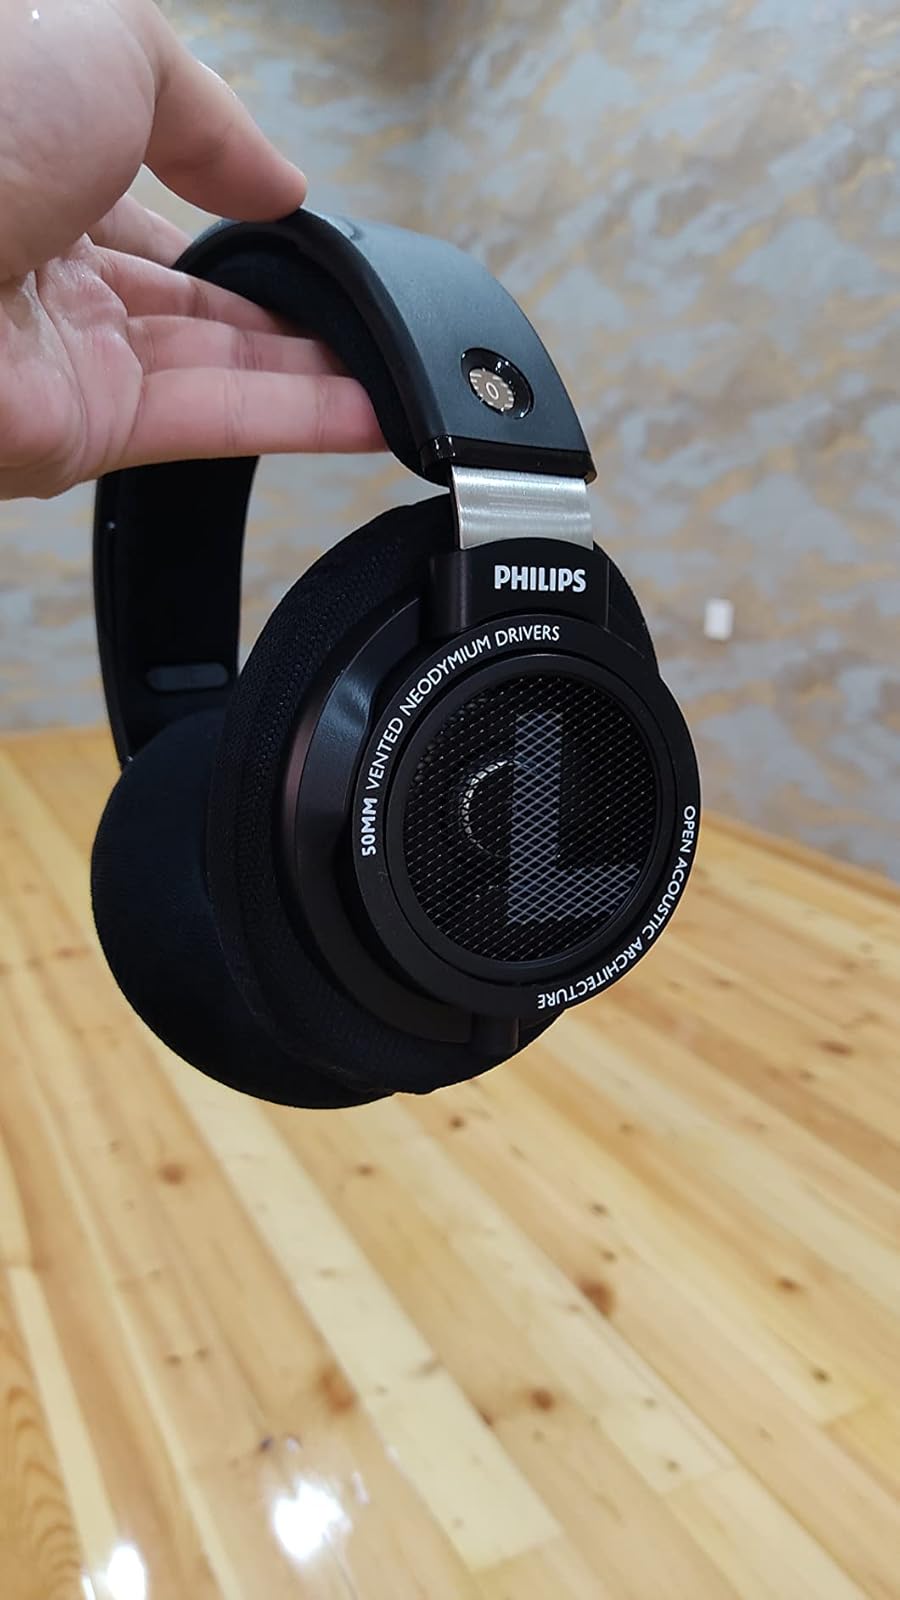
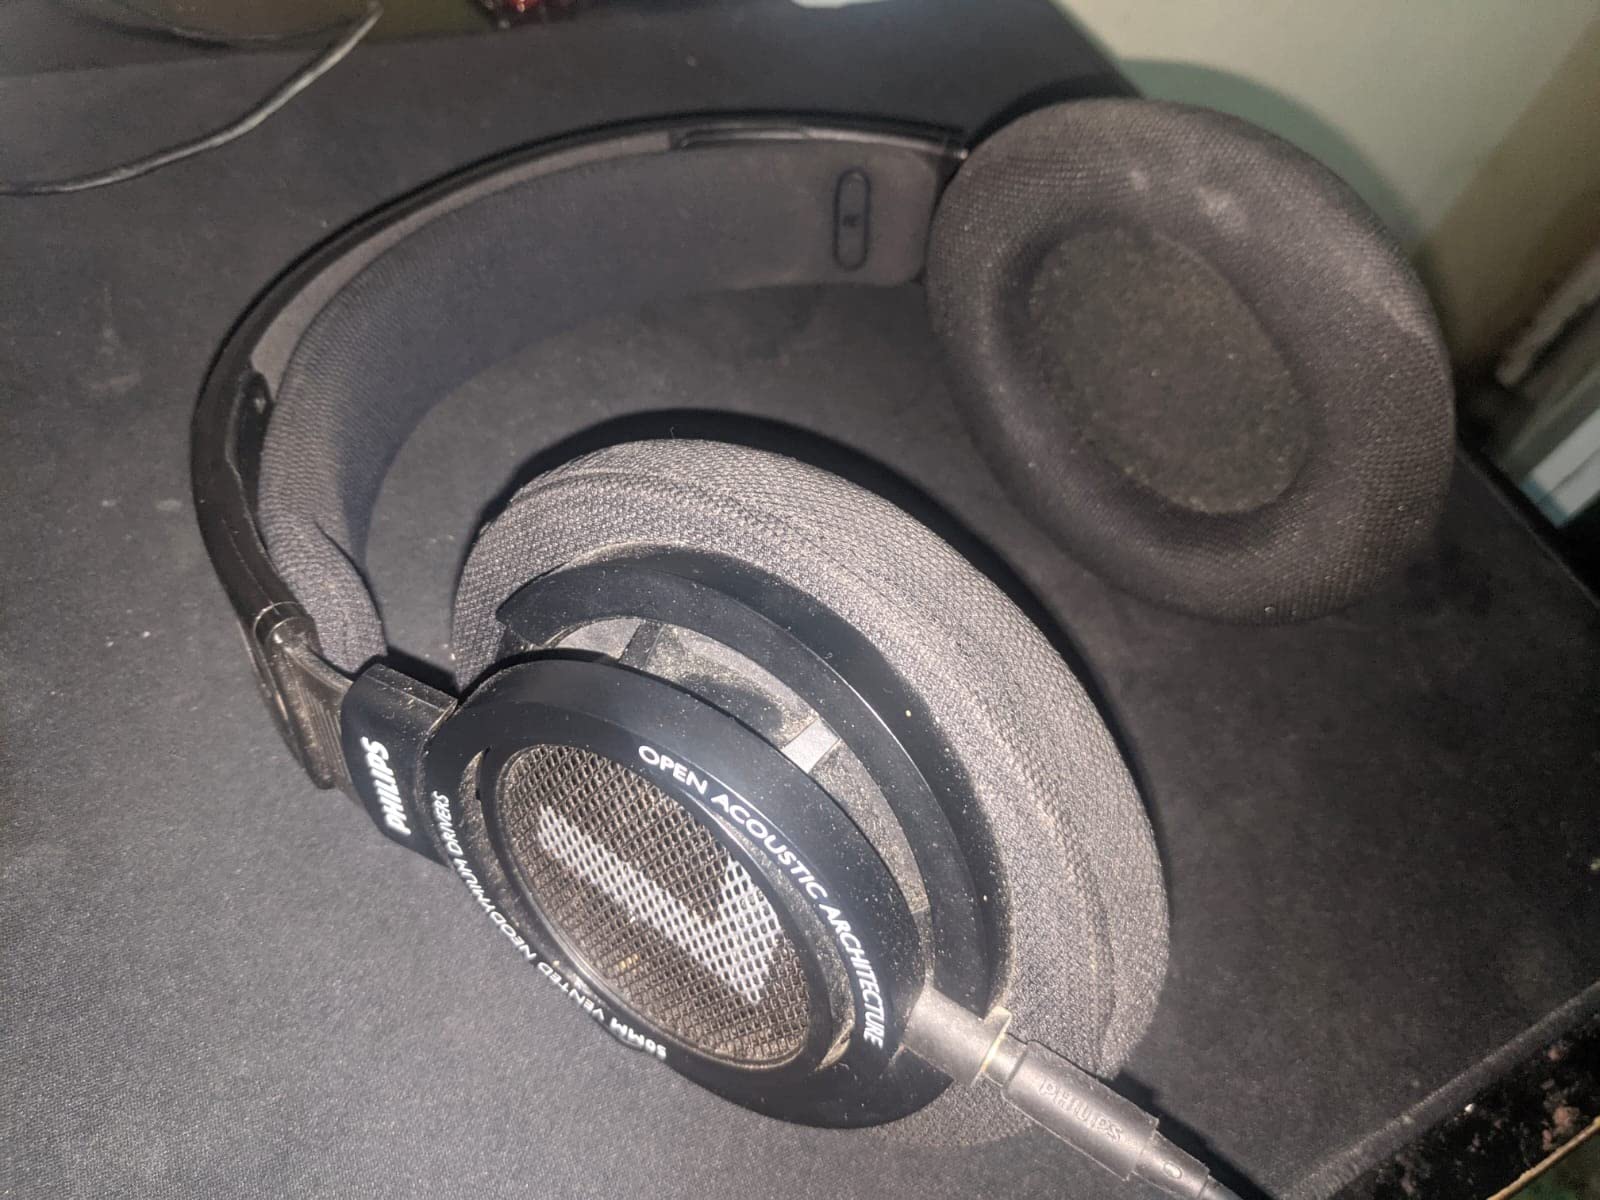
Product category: headphones
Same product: yes